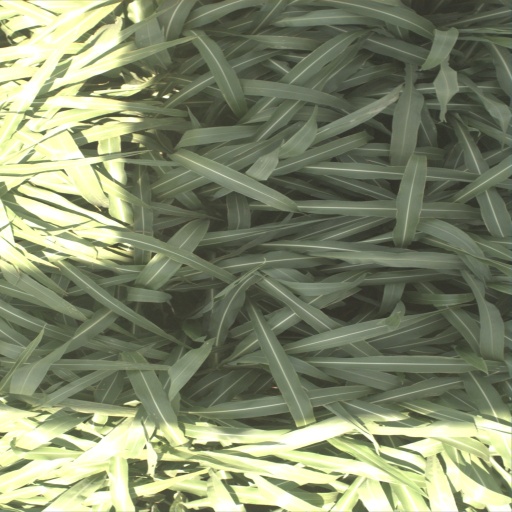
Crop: sorghum